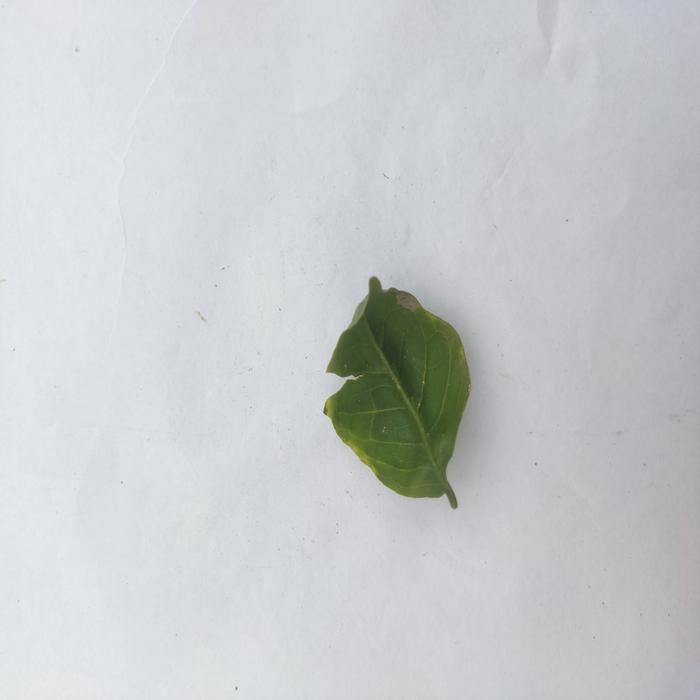
Crop: Aegle Marmelos
Leaf condition: Leaf_Curl